Al Treloar

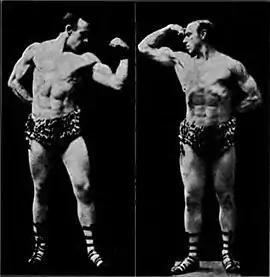
Al Treloar, posing for "Physical Culture" (1904)

Al Treloar (May 11, 1873 – February 28, 1960) was an American bodybuilder, athletic trainer, author and artist's model. He won the first international bodybuilding contest in 1904, appeared in early silent films, and toured the United States as a vaudeville performer. He was physical director at the Los Angeles Athletic Club from 1907 to 1949.